Donabate

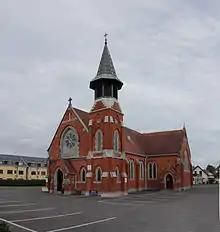
Donabate Roman Catholic Church

Other churches in the area include: Church of Ireland (St Patrick's Church), since 1968 it is part of the Group of parishes which include Swords and Kilsallaghan (Donabate having also been merged with St. Catherine's Church, Portrane, since 1835) and Donabate Presbyterian Church, which meets at Donabate Portrane Community Centre.